Hwlitsum First Nation

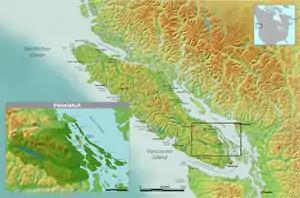
Penelakut Island, formerly Kuper Island and original home to the Lamalcha Peoples.

The Hwlitsum First Nation is an organization representing the group historically known as the Lamalchi or Lamalcha but properly called Hwlitsum. The Hwlitsum are the descendants of the Lamalchi people and changed their name to Hwlitsum when they moved to Hwlitsum (Canoe Pass, British Columbia) in 1892. Hul'qumi'num custom names groups based on the location of their winter village. Changing location of their winter village changed the name of the people. The Hwlitsum are a Hulquminum-speaking people whose home region is in the Southern Gulf Islands. The Hwlitsum were never granted reserves or band status and are currently seeking recognition as a band government from the governments of British Columbia and Canada.